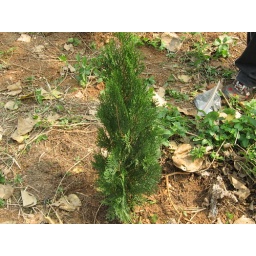
This plant donates by the florist owner, so we name it after shinning heart and its golden leaves.